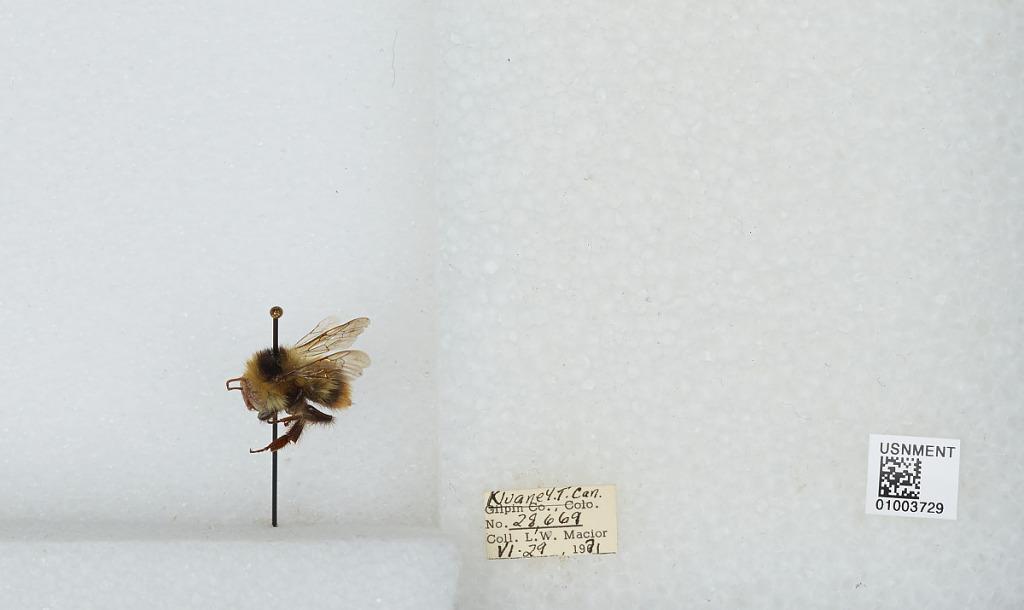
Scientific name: Bombus (Pyrobombus) frigidus Smith
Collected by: L. Macior
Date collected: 1971-6-29
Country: Canada
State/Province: Yukon Territory
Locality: Kluane
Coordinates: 60.75, -139.5